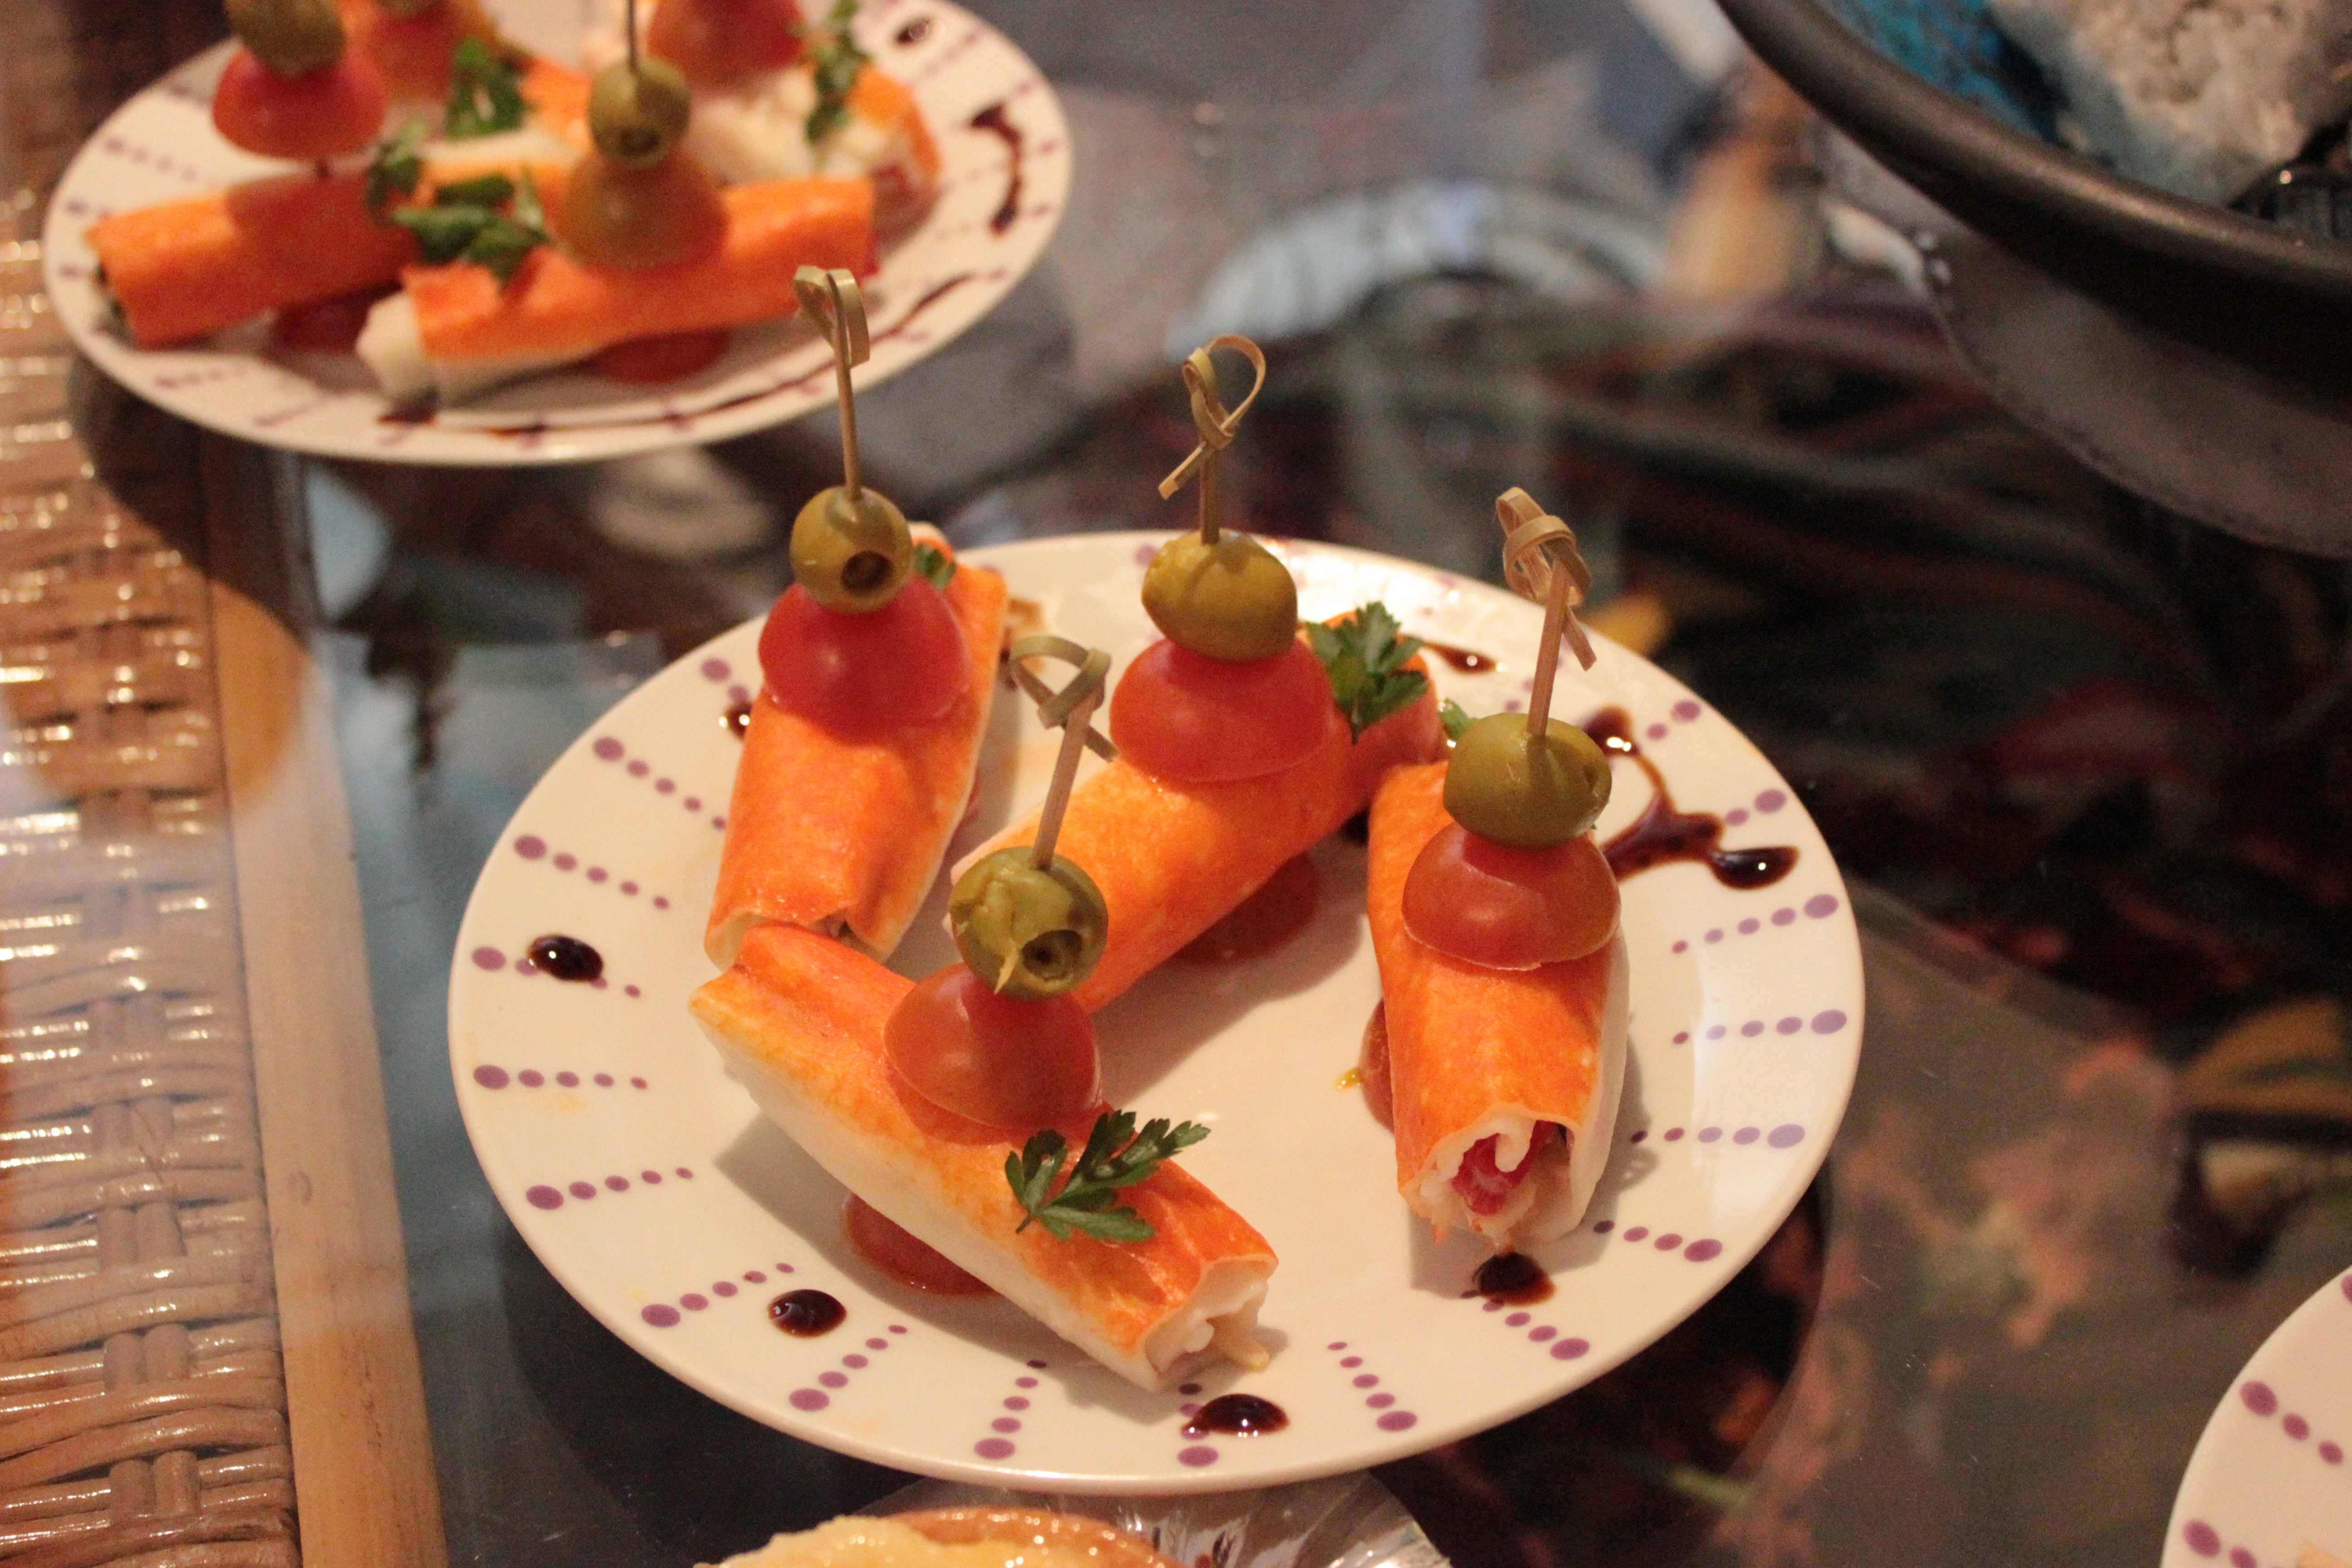
restaurant, dish, meal, food, produce, eat, lunch, cuisine, dinner, supper, brunch, delicacy, canned, sense, hors d oeuvre